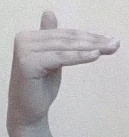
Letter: khaa